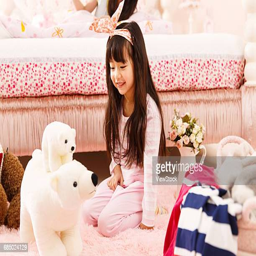
cute little girl sitting on the rug